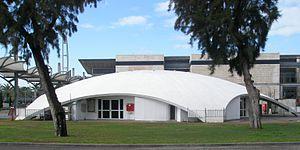
Le Tel Aviv Convention Center, est un centre de foire et de congrès dans le Nord de Tel Aviv, Israël, à côté de l'Université de Tel Aviv.